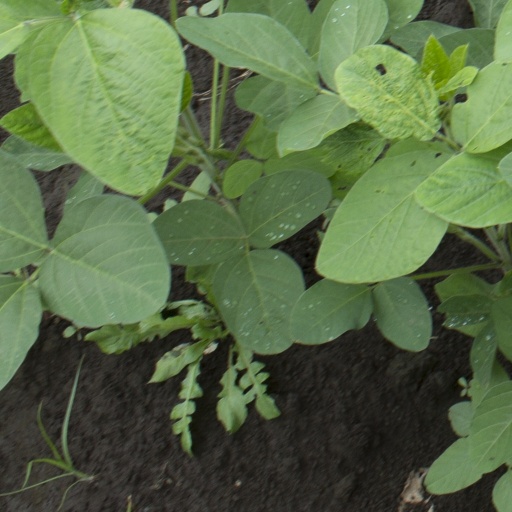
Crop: soybean